Irish Bible Institute

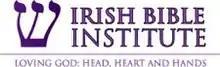

The Irish Bible Institute (IBI) is an evangelical Bible institute located in Dublin, Ireland. Although it is unaccredited by the National Qualifications Authority of Ireland, it's Honors Bachelors and Masters level courses in Applied Theology and Transformational Leadership are validated by York St John University, and so confirms to the Quality Assurance Agency for Higher Education of England and Wales regulations. The IBI is a registered charity in the Republic of Ireland, with donations contributing to the institute's income.